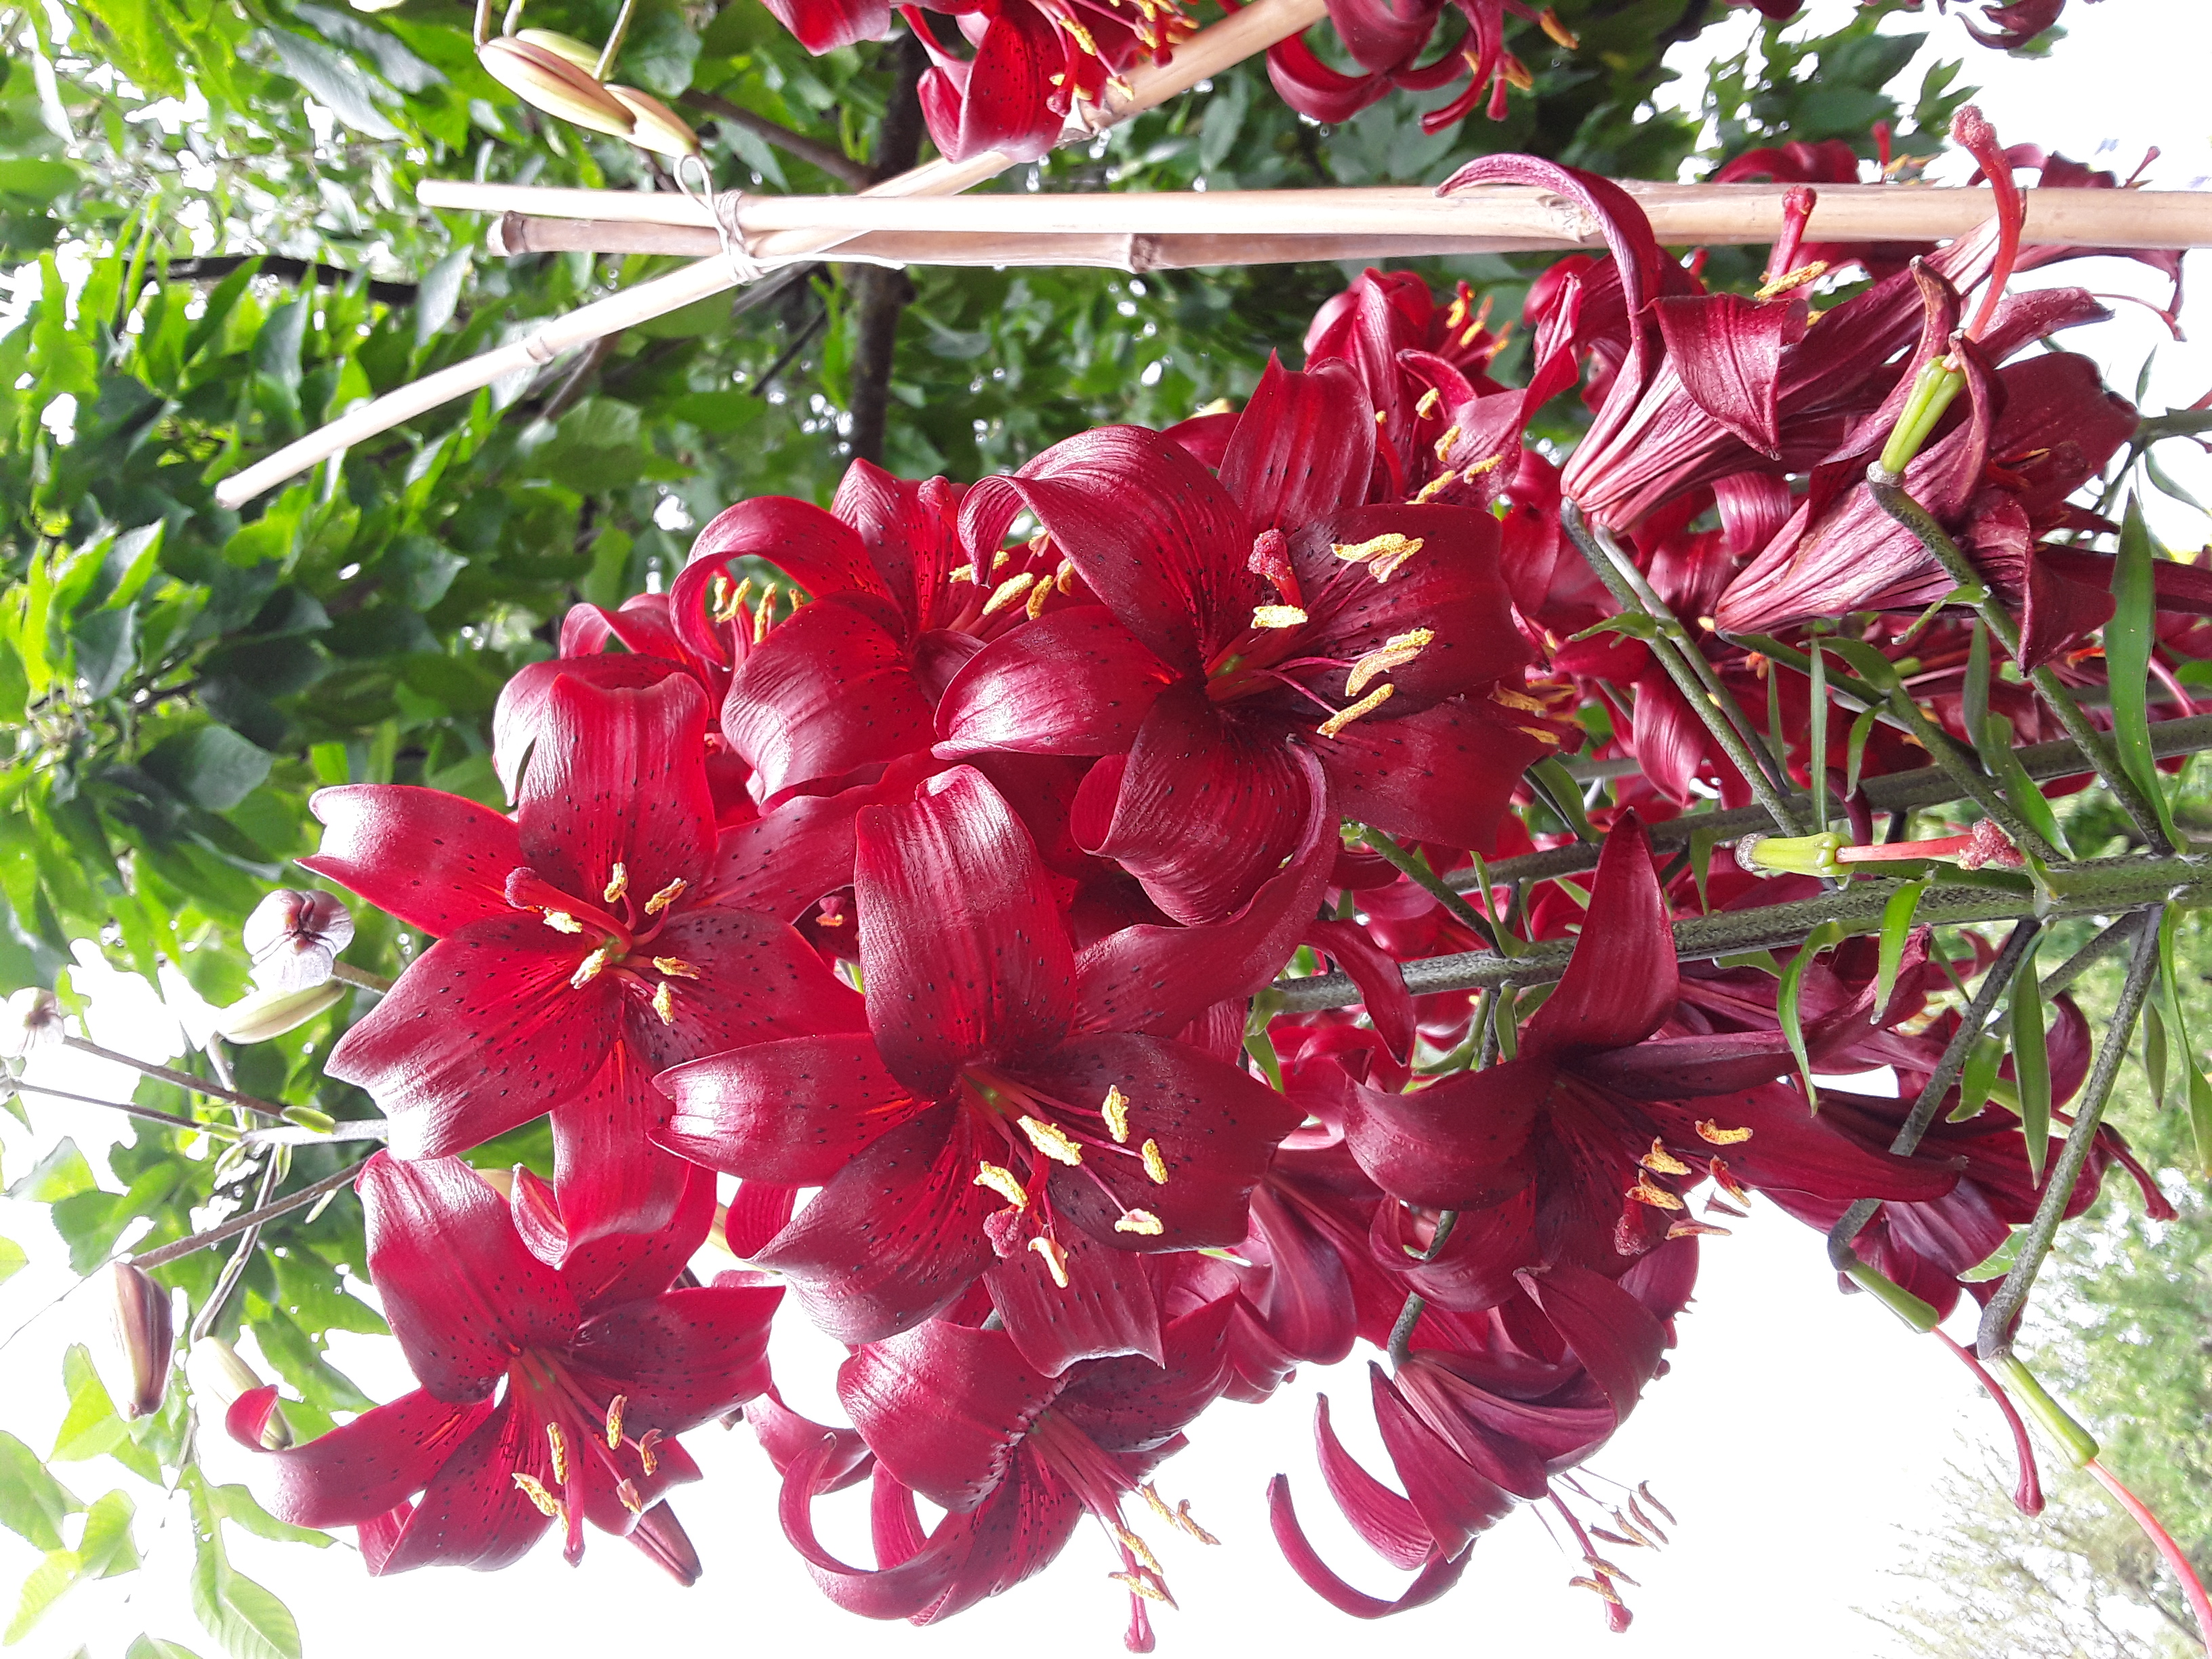
flowers, flower, plant, petal, botany, terrestrial plant, flowering plant, magenta, window, annual plant, tree, shrub, plant stem, pink family, perennial plant, combretaceae